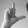
ASL letter: L